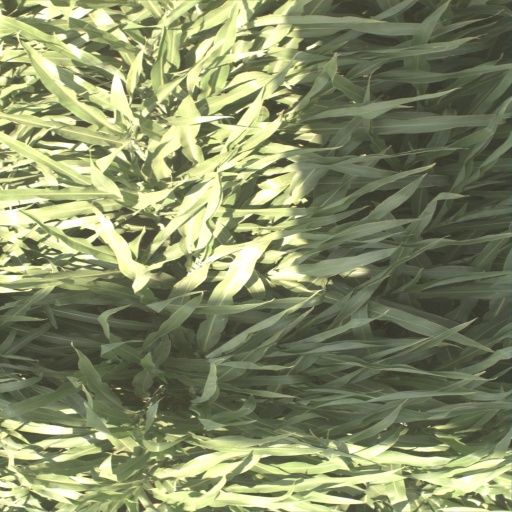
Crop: sorghum